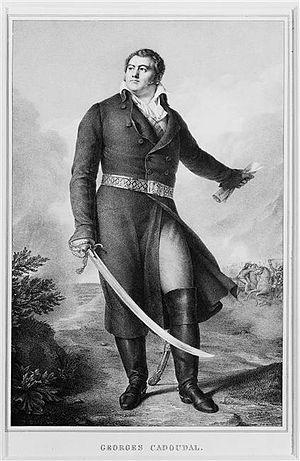
Gravure de Georges Cadoudal
L'histoire de Vannes se déploie sur plusieurs millénaires, depuis la protohistoire. Après la guerre qui les opposa aux légions de César, l’administration romaine fait de Darioritum, nom antique de la ville, la civitas des Vénètes à la fin du Iᵉʳ siècle av. J.-C. sous le règne d'Auguste. À la fin de l'Empire romain, des colons bretons ainsi que des soldats maures sont installés pour protéger la région des pirates saxons. C’est aussi entre le IIIᵉ siècle et le Vᵉ siècle que la ville se fortifie et se christianise. La ville accueille l’évêché et les ordres religieux catholiques en 465 lors du concile de Vannes. Ce concile consacre Patern, saint patron de la cité, saint fondateur de Bretagne et premier évêque attesté de Vannes.